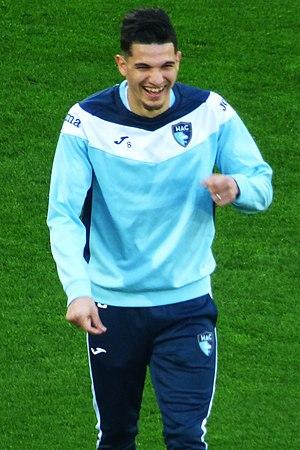
Zinedine Ferhat avant le match Lens / Le Havre, comptant pour la 30ème journée du championnat de France de Ligue 2 2018-2019, le 1er avril 2019 au Stade Bollaert-Delelis.
Zinedine Ferhat, né le 1ᵉʳ mars 1993 à Bordj Menaïel, est un footballeur international algérien. Il évolue au poste d'ailier droit au Nîmes Olympique.